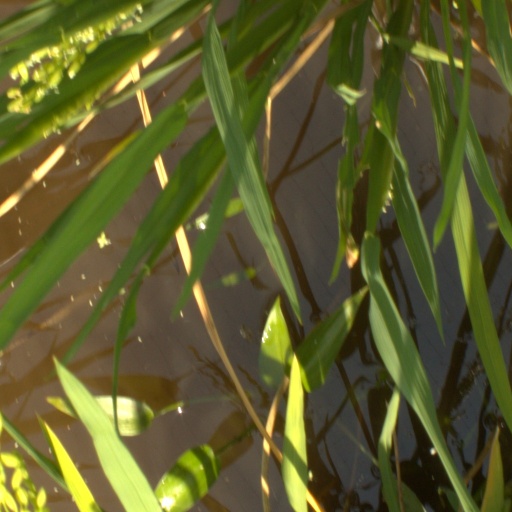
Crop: rice